Willis Group

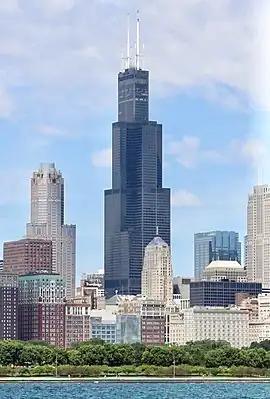
The Willis Tower in Chicago

The company sponsored The Willis Resilience Expedition, a scientific program that ran from November 2013 to January 2014 in Antarctica to better understand climate change and build resilience to weather-related risk.